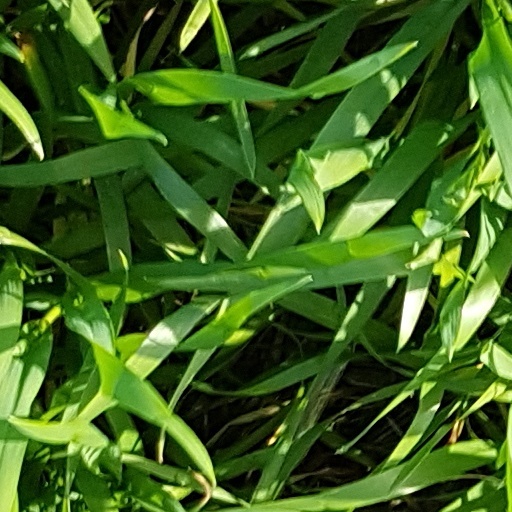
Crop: wheat